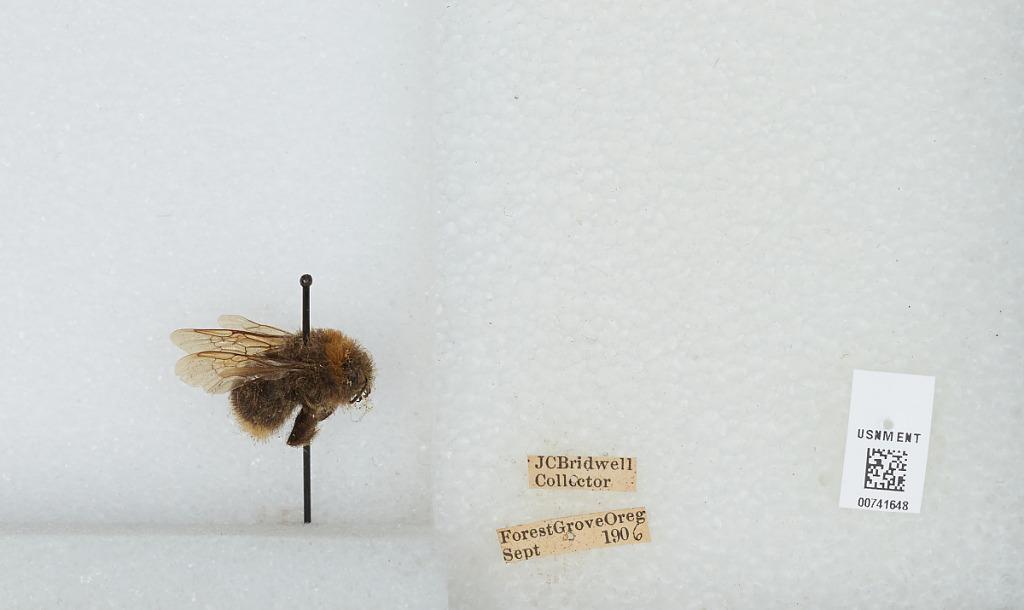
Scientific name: Bombus (Bombus) occidentalis Greene
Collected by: J. Bridwell
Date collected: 1906-9-
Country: United States
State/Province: Oregon